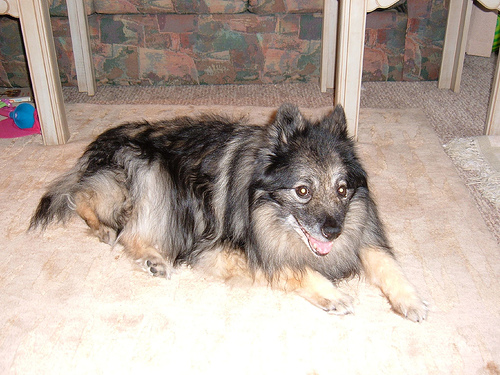
Animal: dog
Breed: keeshond